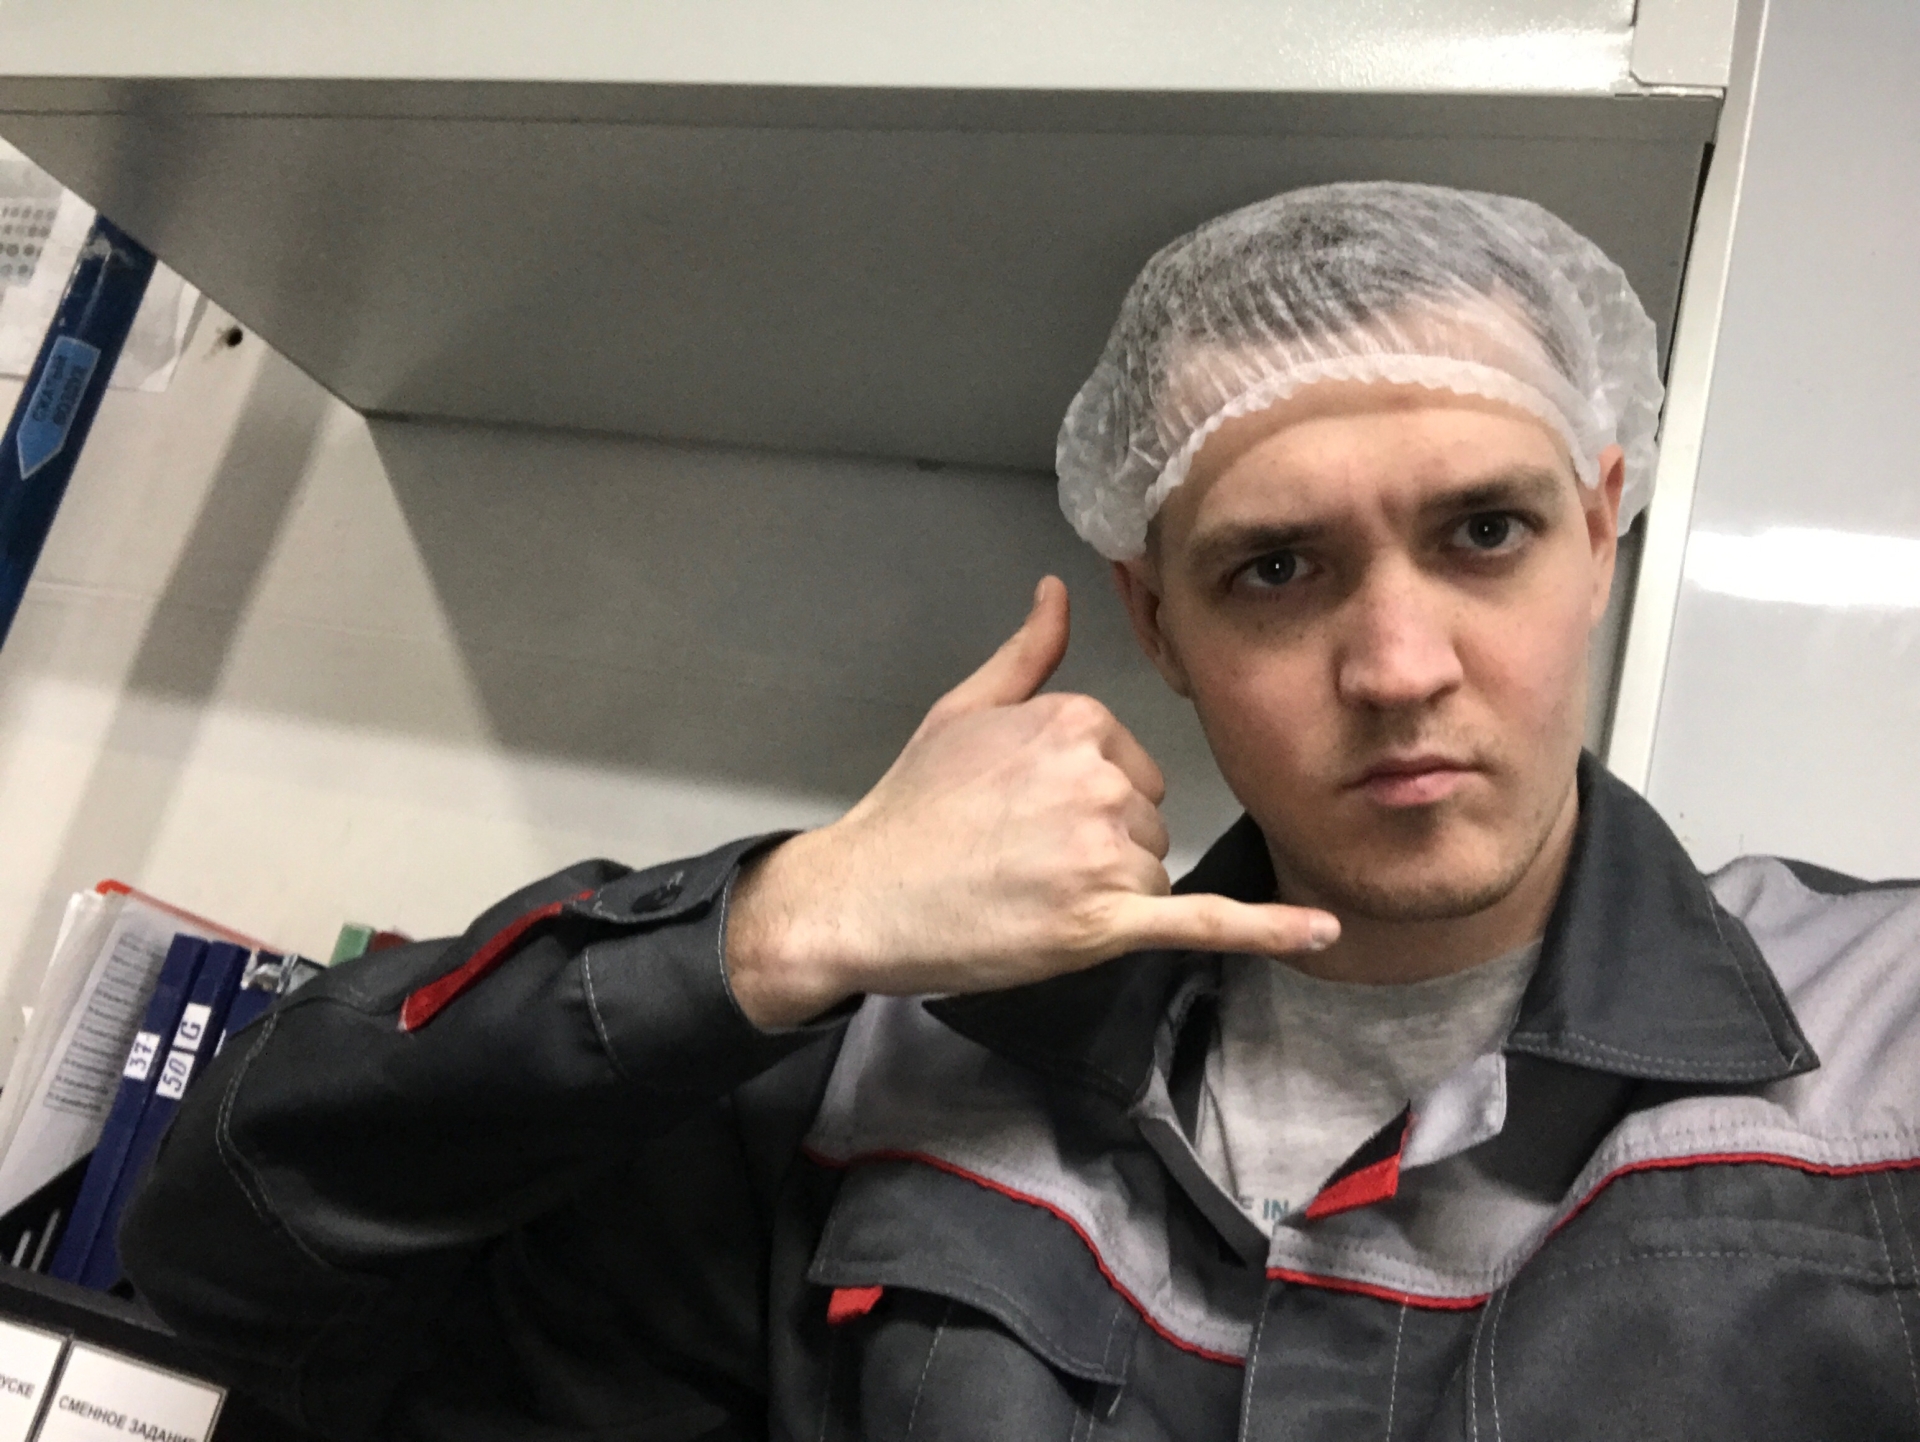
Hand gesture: call